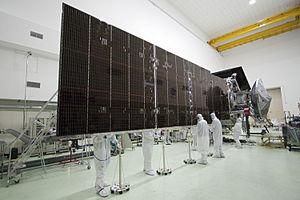
Juno est une mission spatiale de la NASA qui a pour objectif l'étude de la planète Jupiter. La structure de cette planète géante gazeuse et son mode de formation restent, au lancement de la mission, largement inconnus malgré plusieurs missions spatiales et les observations astronomiques faites depuis la Terre. La sonde spatiale, lancée en 2011, doit collecter sur place des données sur les couches internes de Jupiter, la composition de son atmosphère et les caractéristiques de sa magnétosphère. Ces éléments doivent permettre de reconstituer la manière dont Jupiter s'est formée et de corriger ou d'affiner le scénario de formation des planètes du Système solaire dans lequel Jupiter a, du fait de sa masse importante, joué un rôle majeur.
Une sonde spatiale est un véhicule spatial sans équipage lancé dans l'espace pour étudier à plus ou moins grande distance différents objets célestes : le Soleil, les planètes, planètes naines et petits corps, leurs satellites, le milieu interplanétaire ou encore le milieu interstellaire. Une sonde spatiale se distingue des autres engins spatiaux non habités qui restent en orbite terrestre. Les sondes spatiales peuvent prendre un grand nombre de formes pour remplir leur mission : orbiteur placé en orbite autour du corps céleste observé, atterrisseur qui explore in situ le sol de la planète cible, impacteur, etc. Une sonde peut emporter des engins autonomes pour accroître son champ d'investigation : sous-satellite, impacteur, rover, ballon.